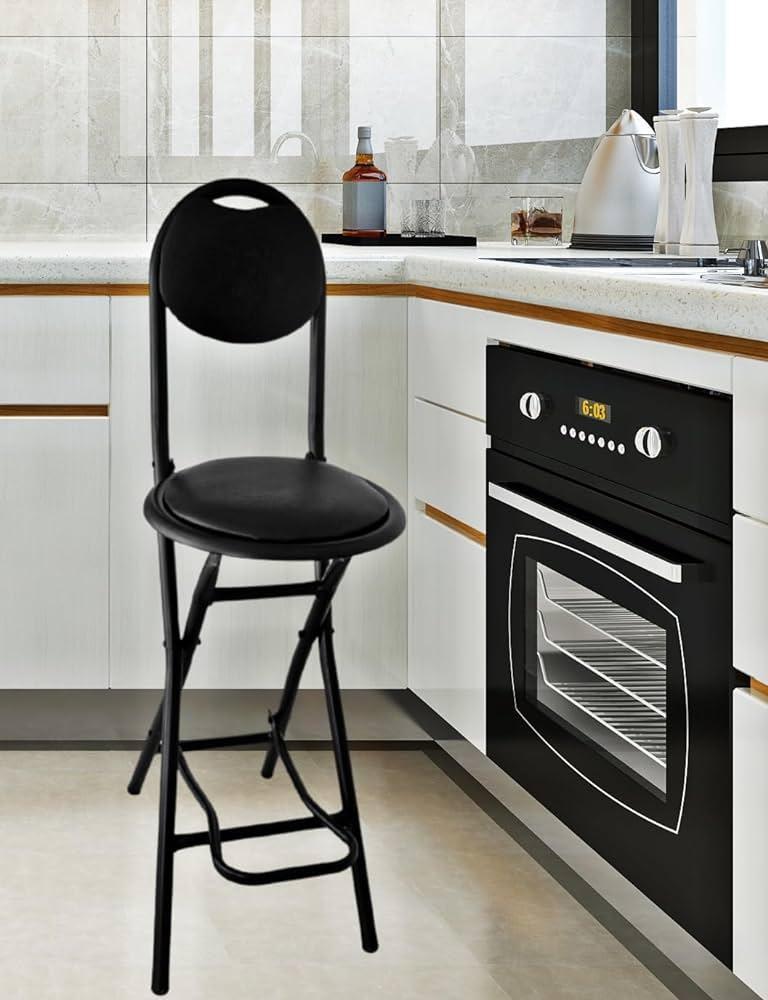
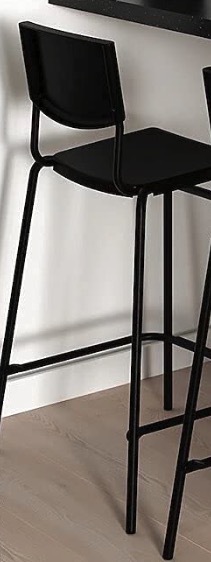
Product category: stool
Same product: no